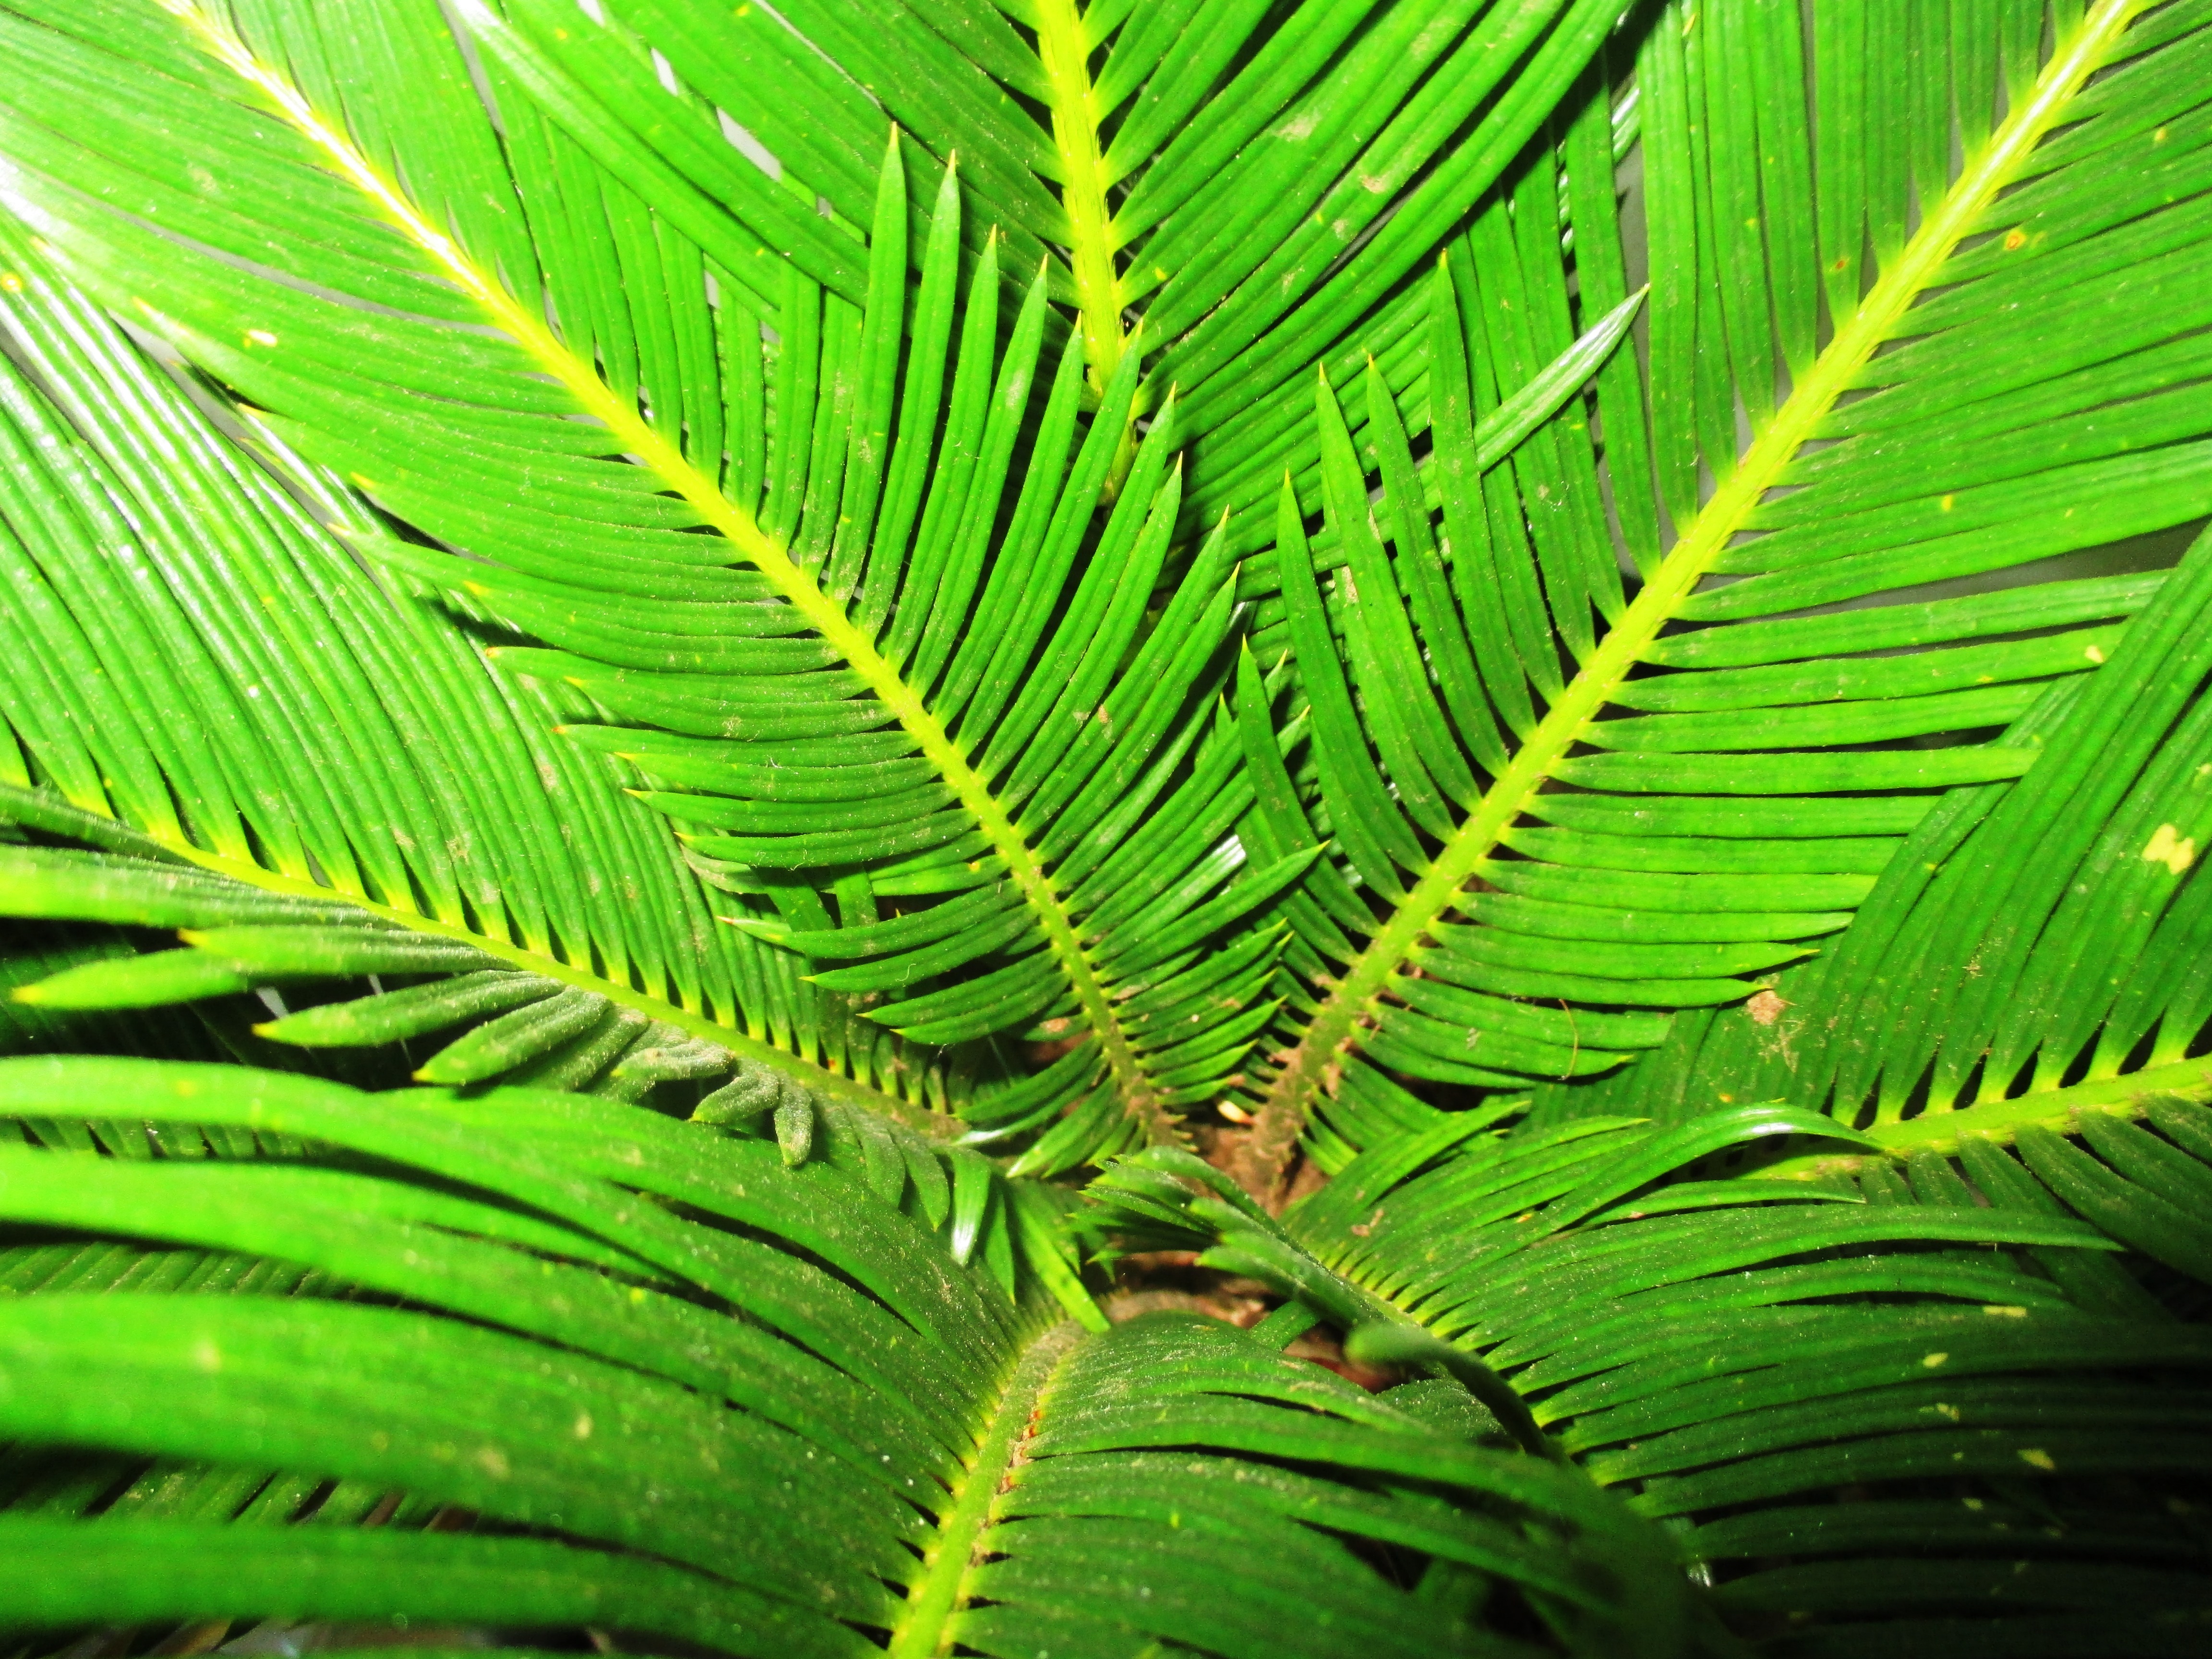
tree, nature, forest, branch, plant, palm tree, sunlight, leaf, flower, green, jungle, palm, botany, close, flora, fern, close up, james, vegetation, rainforest, tropics, macro photography, plant stem, woody plant, land plant, ferns and horsetails, arecales, palm family